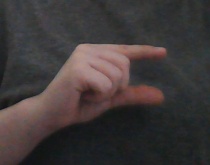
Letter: dal